Henrique de Meneses

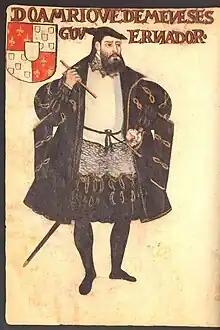
Portrait in "Livro de Lisuarte de Abreu", 1560

D. Henrique de Meneses, 2nd Lord of Louriçal (1496 – 21 February 1526) was a Portuguese nobleman and colonial administrator, Governor of India from 1521 to 1524. He was born in Lisbon in 1496 and died in Cannanore on 21 February 1526. He was the nephew of Diogo Lopes de Sequeira.